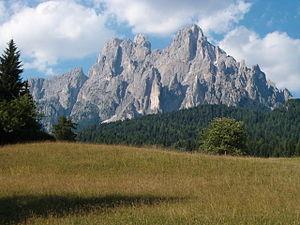
Les Pale di San Martino forment le plus vaste groupe montagneux des Dolomites, avec une superficie d'environ 240 km². Situé à cheval entre le Trentin et la Vénétie, elles s'élèvent entre les vallées de Primiero, du Biois et du Cordevole, dans le secteur central des Dolomites.